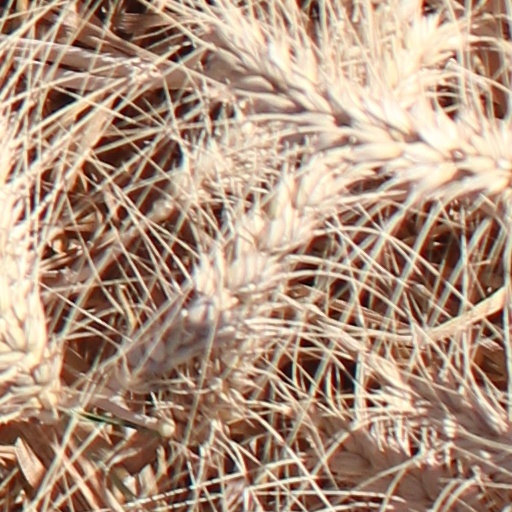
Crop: wheat